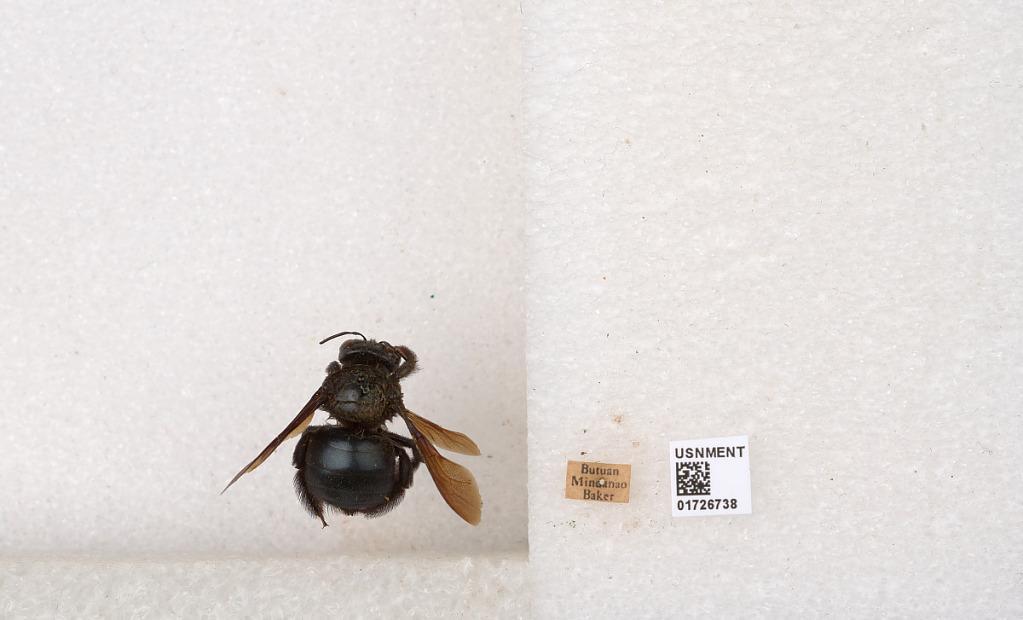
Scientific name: Xylocopa (Zonohirsuta) fuliginata Pérez
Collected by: Baker
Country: Philippines
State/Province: Caraga
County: Agusan del Norte
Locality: Butuan, Mindanao